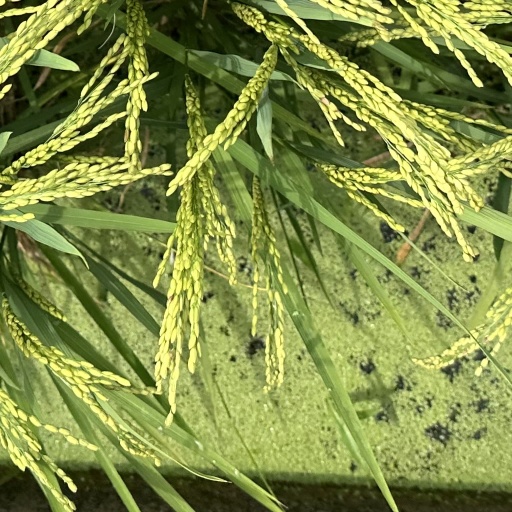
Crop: rice